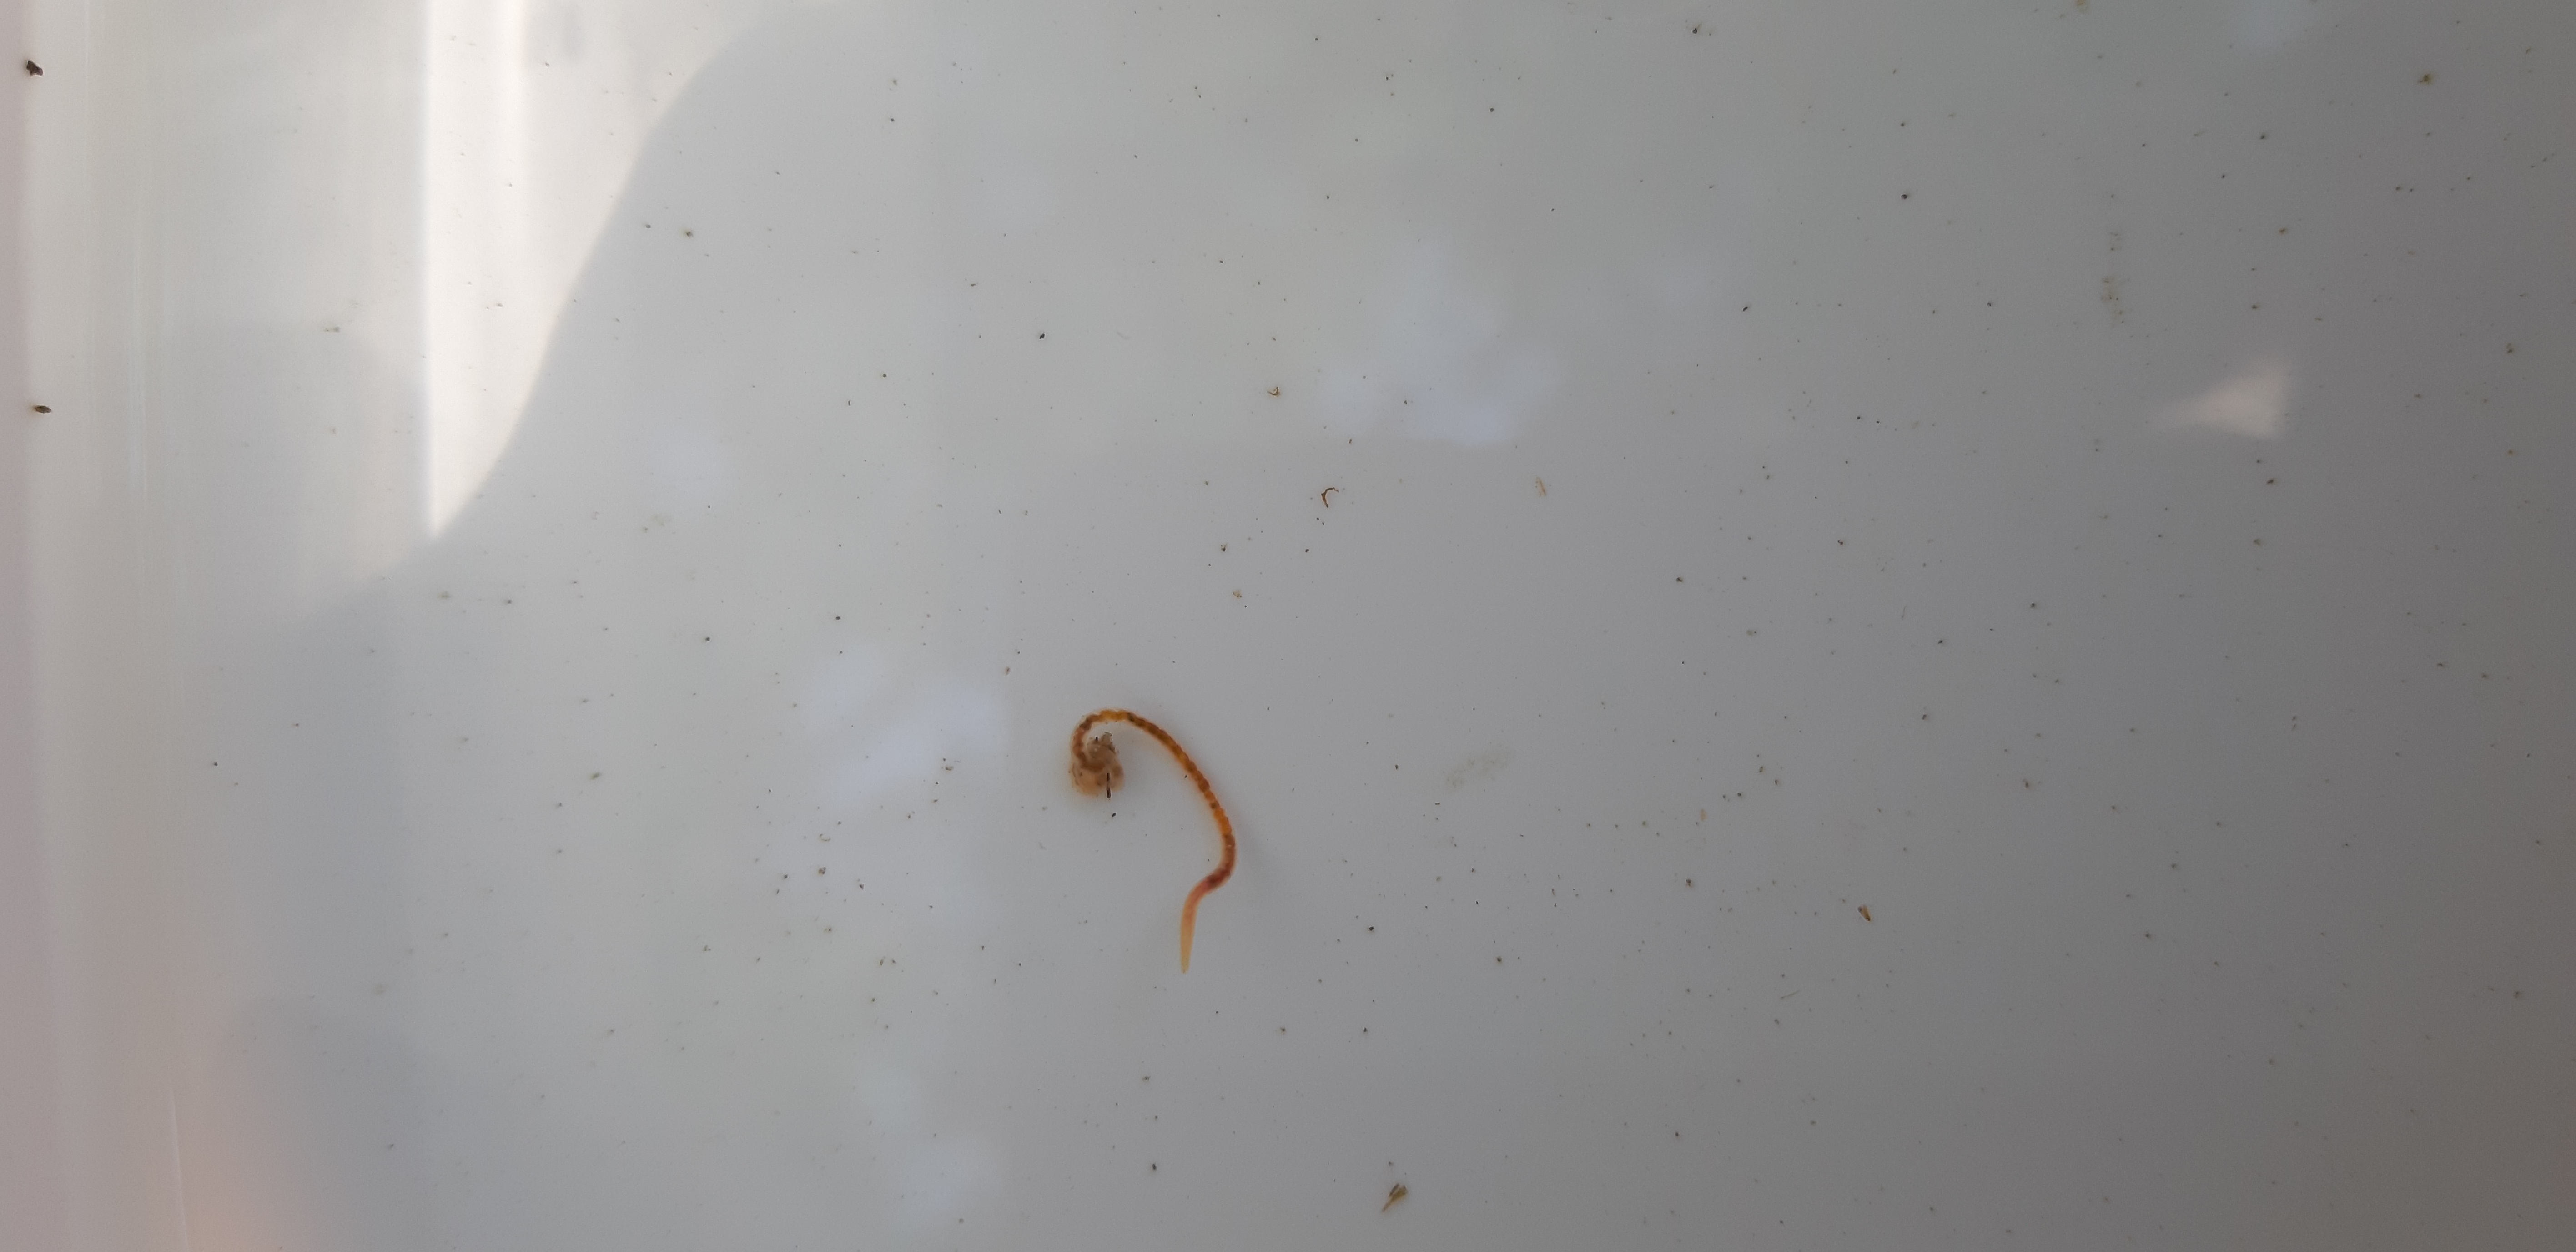
Macroinvertebrate group: worms